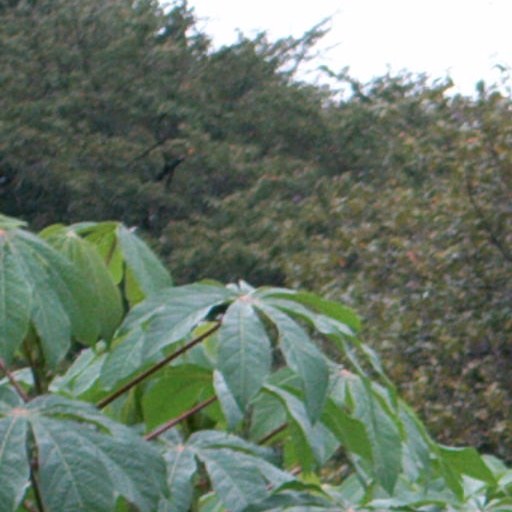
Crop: cassava